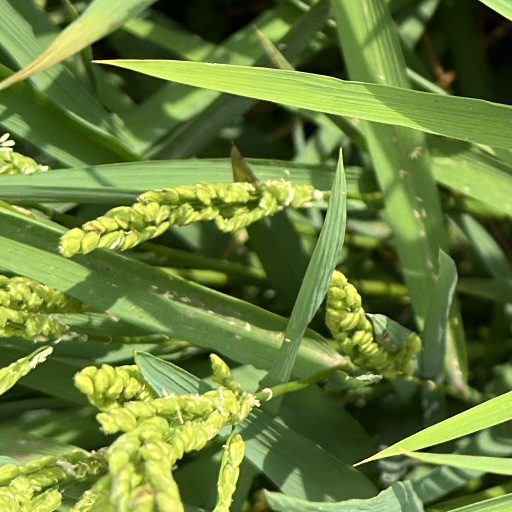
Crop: rice